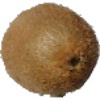
Label: Kiwi 1